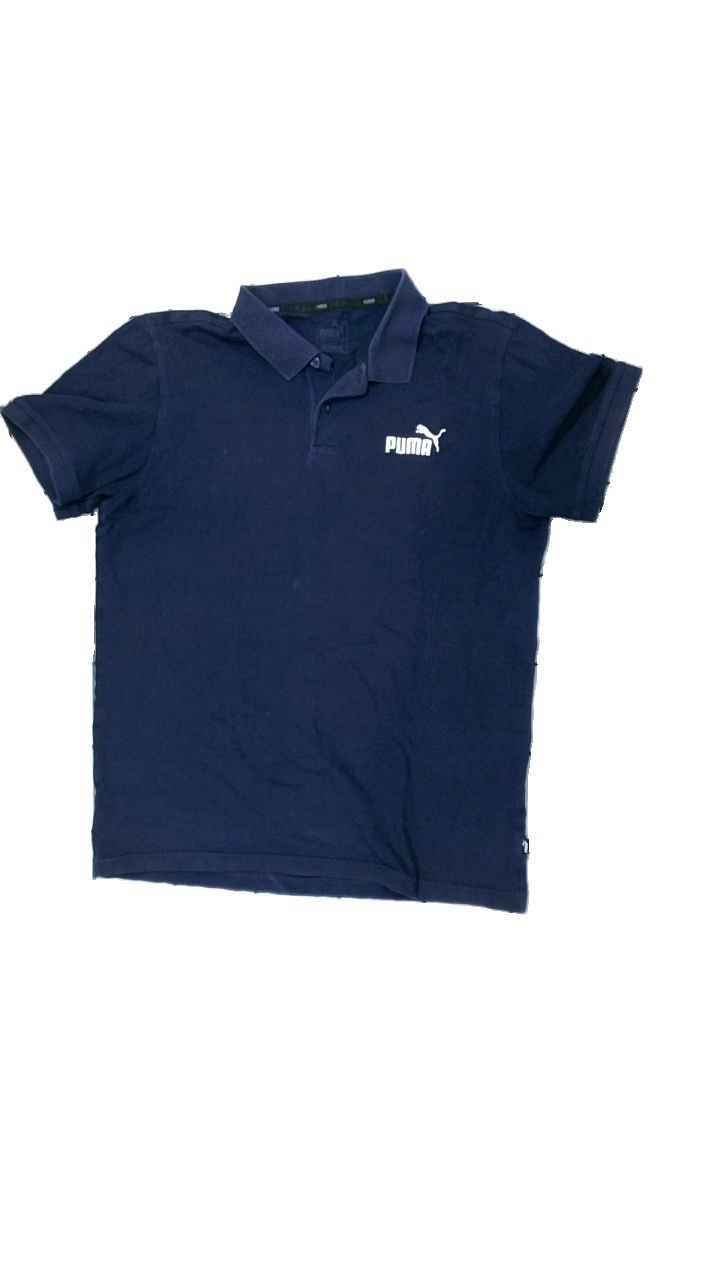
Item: Top (Men)
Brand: Puma
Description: blå pike med logga fram, urtvättad
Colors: Blue, White
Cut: Regular
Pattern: Logo print
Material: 100% cotton
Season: All
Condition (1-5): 2
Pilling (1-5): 2
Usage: Export
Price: <50